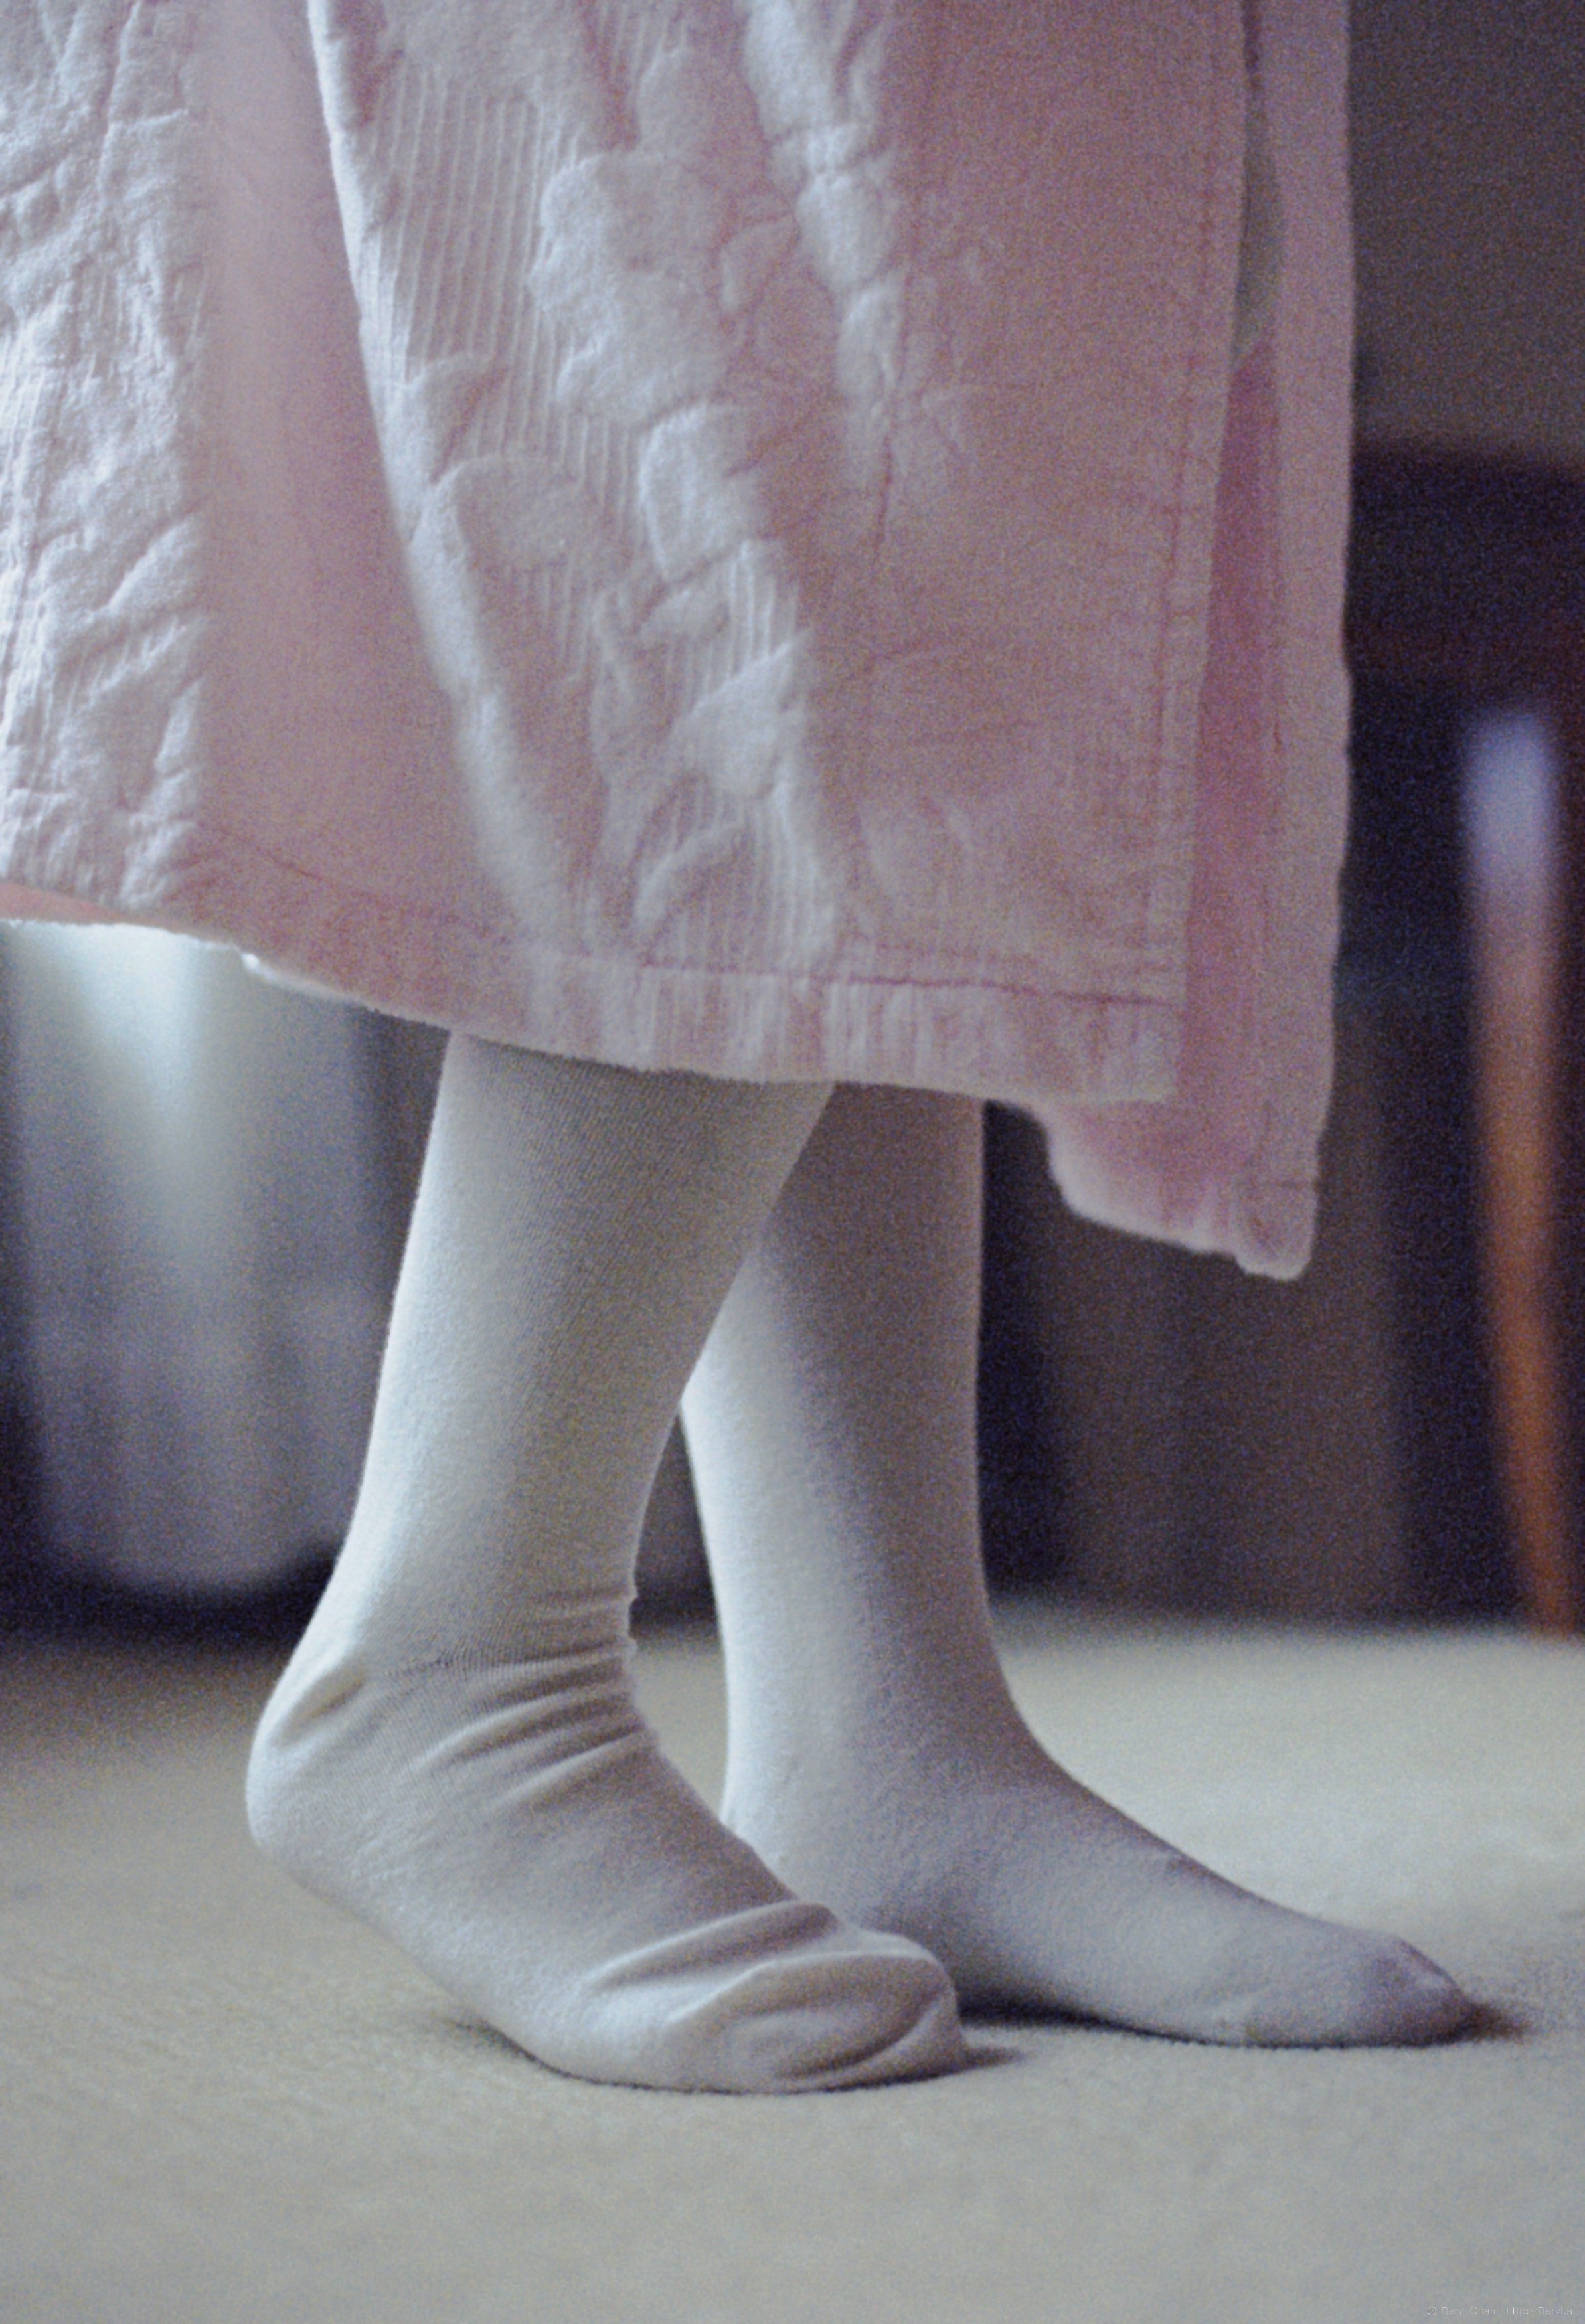
shoe, girl, white, vintage, feet, cute, film, analog, fujifilm, leg, fashion, nikon, clothing, pink, outerwear, human body, textile, 50mm, dress, hotel, legs, thigh, footwear, faceless, socks, tights, kneesocks, knee, xtra800, nikonf3, kneehigh, fetish, bathrobes, superiaxtra800, fashion accessory, high heeled footwear